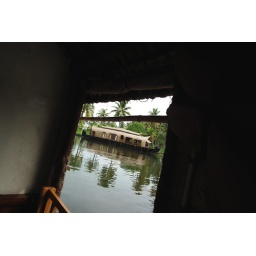
A window view from the house boat in vembanadu lake kerala